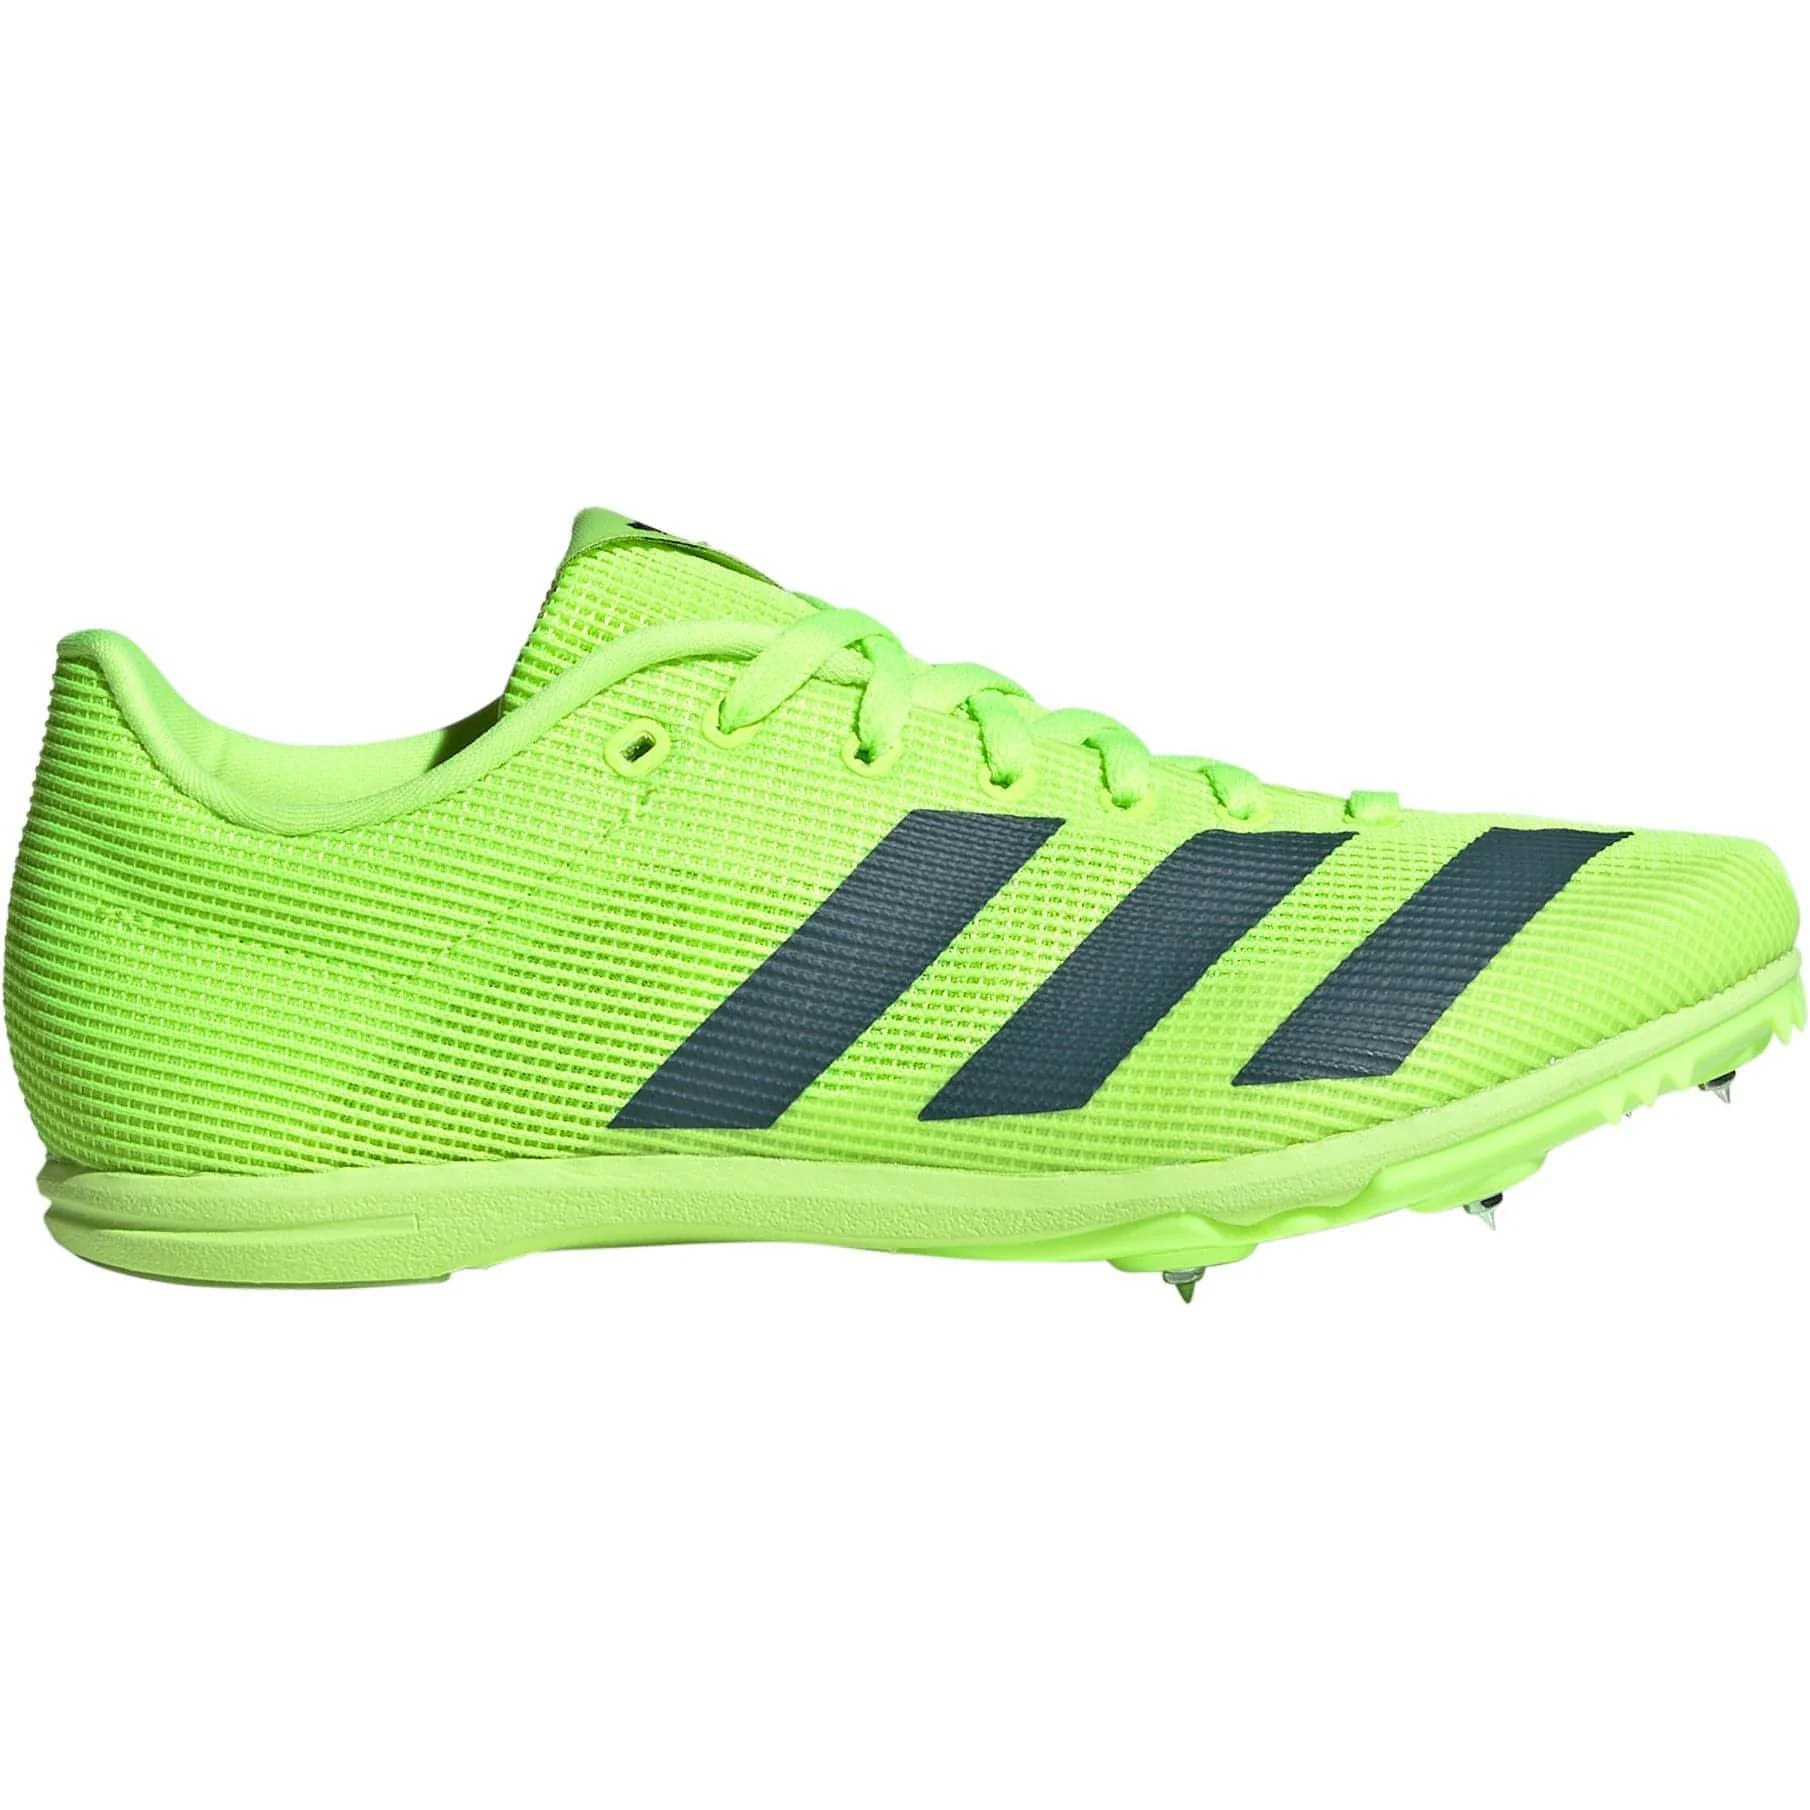
adidas Allroundstar J Running Spikes Lucid Lemon / Arctic Night / Core Black
Brand: Adidas
Stay ahead of the pack. Light and breathable, these juniors' adidas track and field shoes mean maximum speed for training or competition. Five forefoot spikes deliver sure footing as you add to your lead. Lace closure Textile upper Light and breathable feel Spiked track and field shoes Lightweight midsole Moulded outsole with five-spike forefoot Spike pins & key included
Category: Sporting Goods > Athletics > Track & Field > Track Spikes